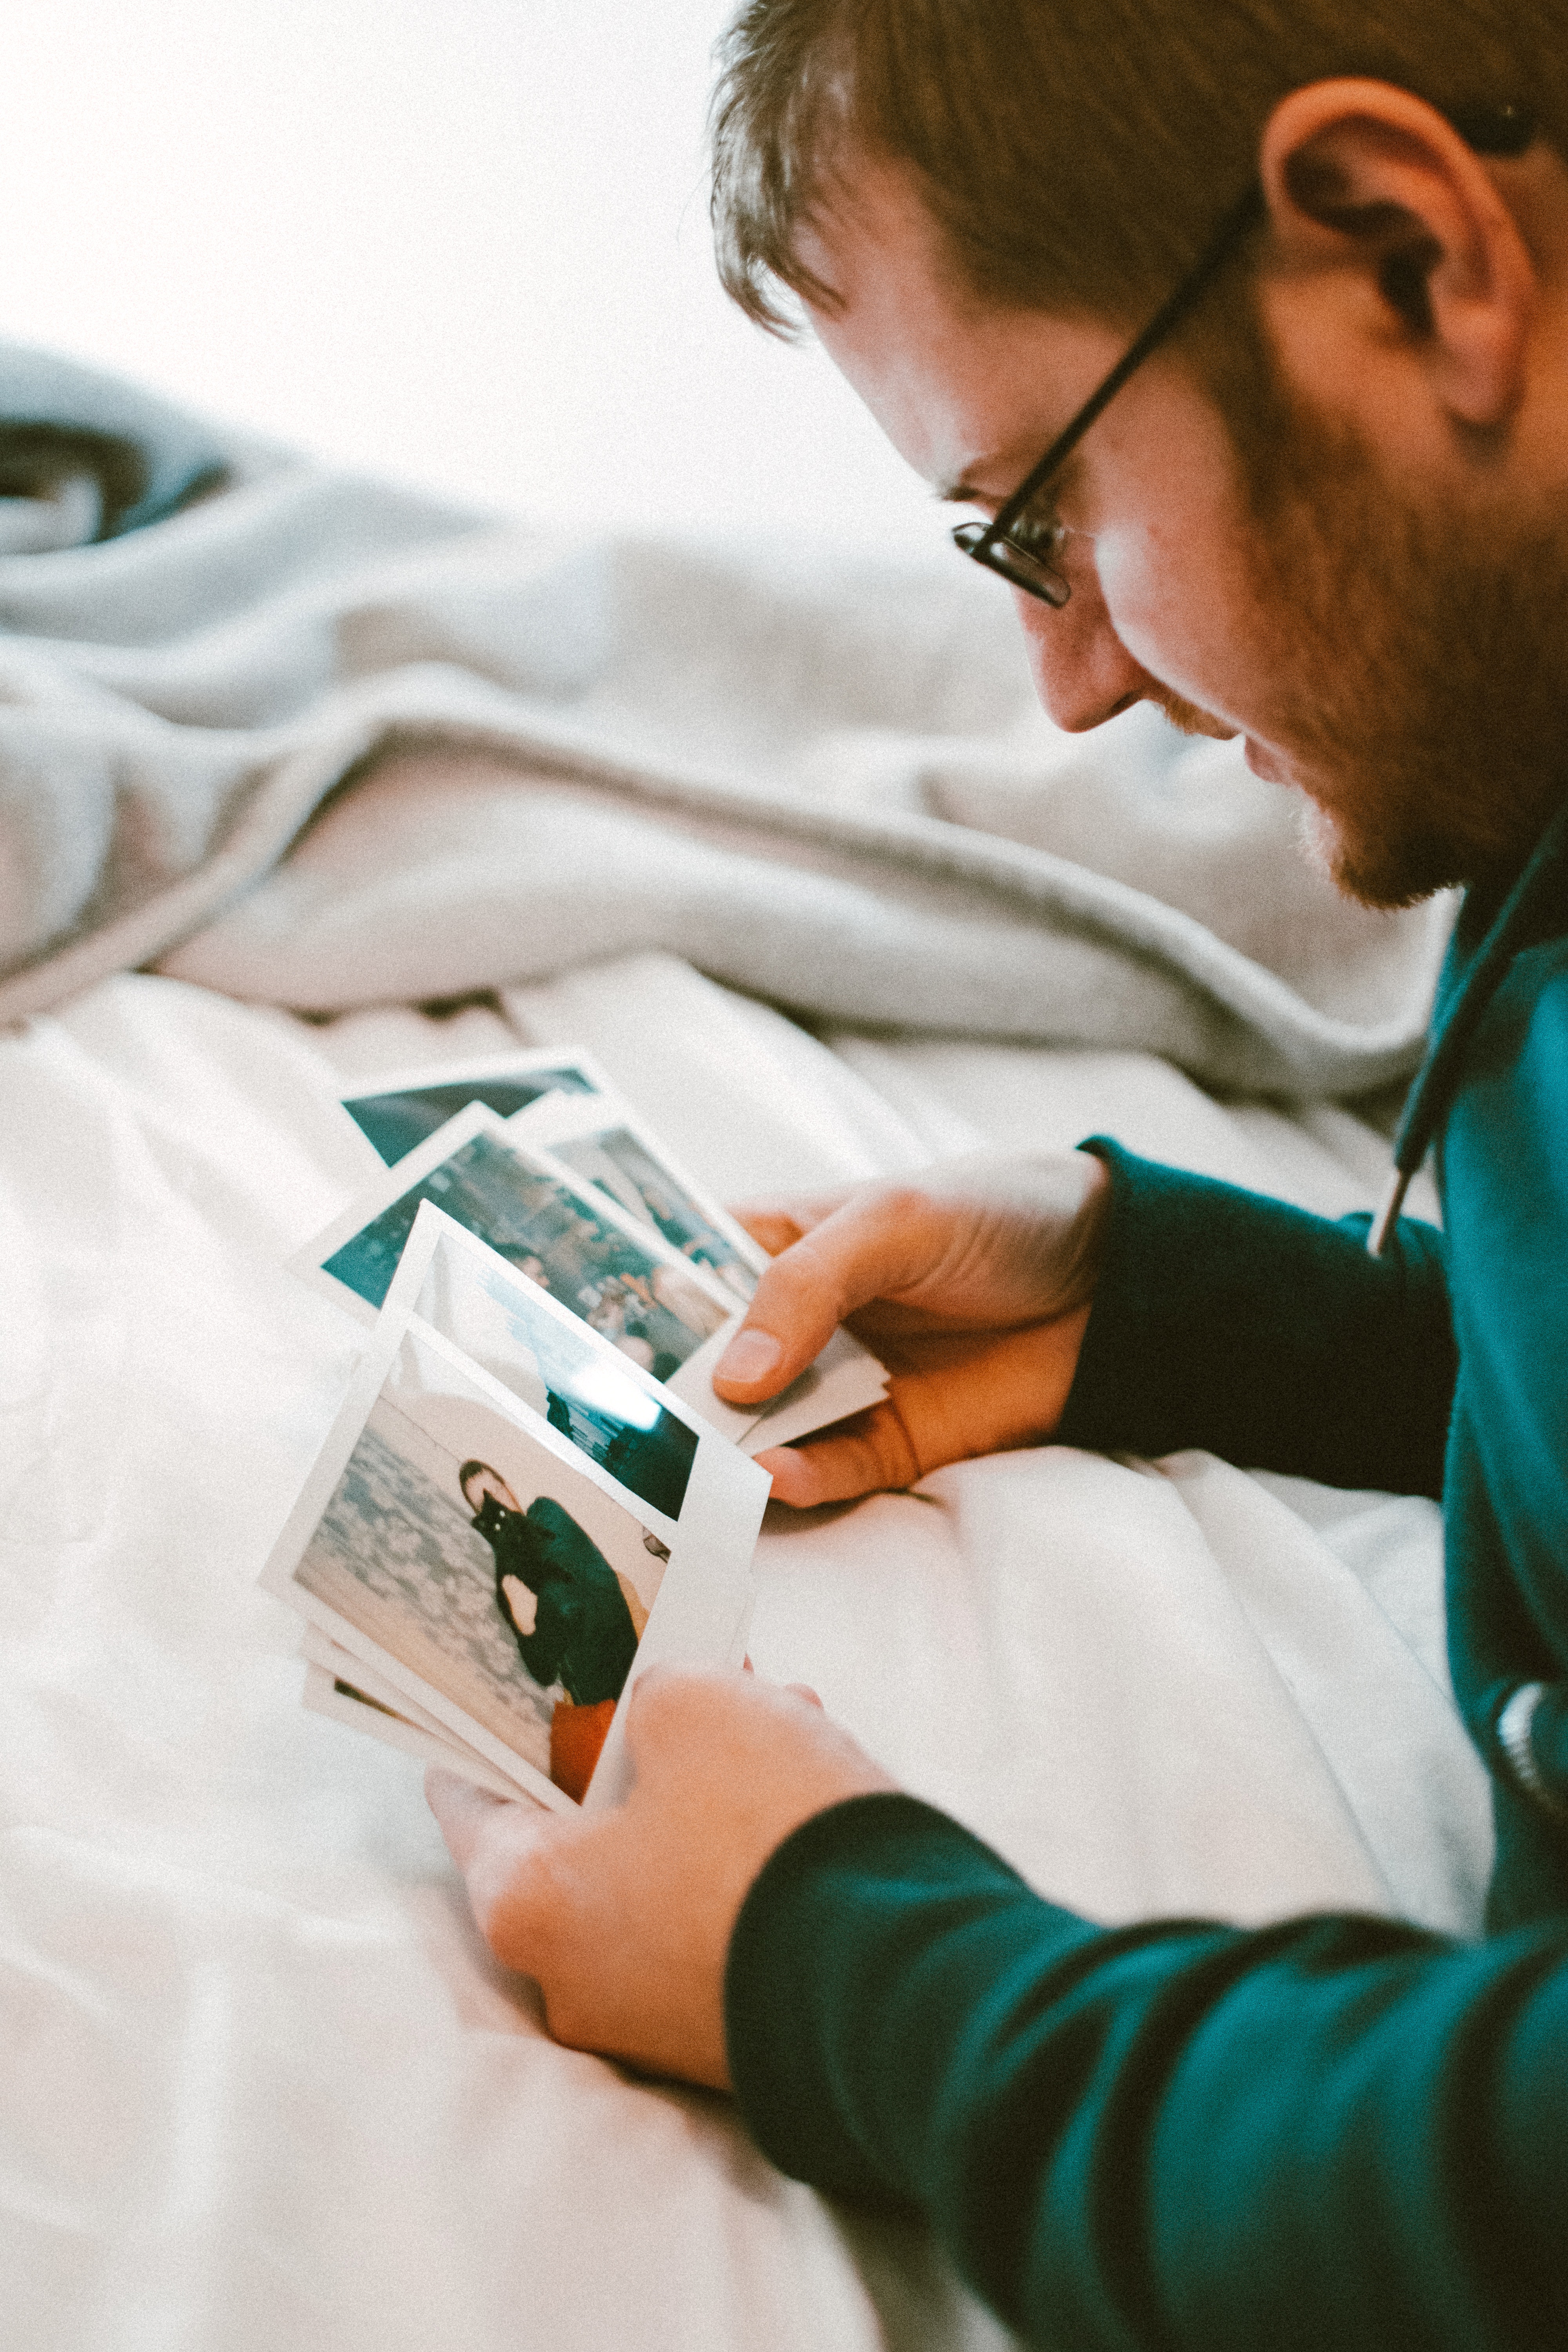
joint, room, child, hand, baby, physician